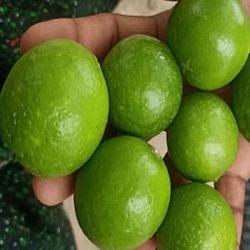
Label: Lemon